First Sturdza cabinet

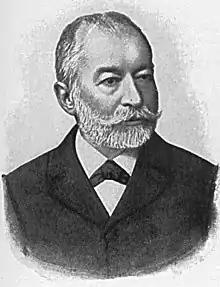
Dimitrie A. Sturdza

The first cabinet of Dimitrie Sturdza was the government of Romania from 4 October 1895 to 21 November 1896.